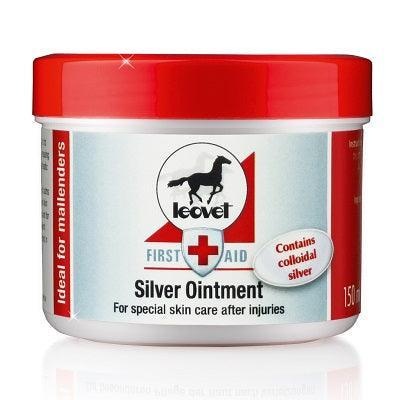
Leovet Silver Ointment
Leovet Silver Ointment is an essential part of your equine first aid kit Leovet Silver Ointment is an antiseptic cream to provide special care for the skin. Ideal for use on horses and ponies Silver Salve Ointment contains pure silver which gives a continuous release of silver ions with their antiseptic properties. In addition high-quality plant oils provide dry cracked skin with moisture making it smooth and supple. Can be used to support the pastern against moisture and bacteria helping prevent conditions such as mud-fever.
Brand: Class Act Shop
Category: Sporting Goods > Outdoor Recreation > Equestrian > Horse Care